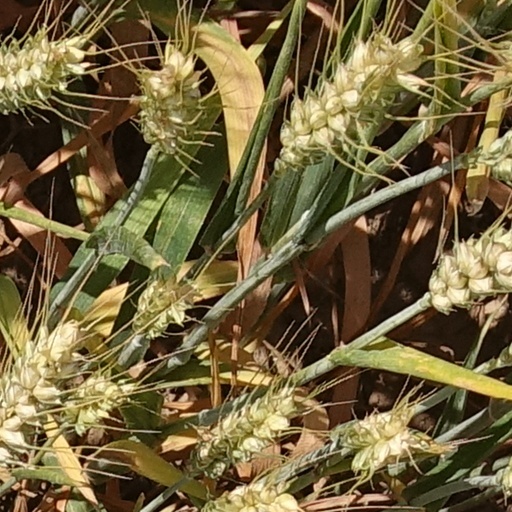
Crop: wheat